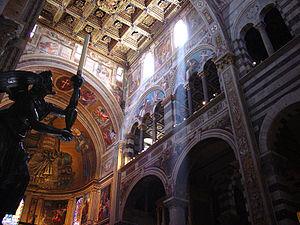
Un matroneum est, en architecture, une galerie réservée aux femmes à l'intérieur d'un bâtiment.